McGraw, New York

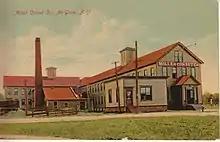
Color postcard of the Miller Corset Company in McGraw, NY from 1905

Originally it was called McGrawville, and that name appears on an 1855 map, but it was officially incorporated as McGraw in 1869. (There is a hamlet McGrawville further west in Allegany County, New York.) In the 19th century the community styled itself as "Corset City" for several decades of corset manufacturing. P.H. McGraw & Son produced corsets in the 1880s until mismanagement of an unrelated produce business led them to sell their interests to the Warner Bros. of New York, later known as the Warnaco Group. The factory was reopened and incorporated as the McGraw Corset Company in 1890 and employed over 400 men and women in the area. In 1901, William J. Buchanan, a former employee of both the P.H. McGraw & Son and McGraw Corset Company, founded the Empire Corset Company. The Empire Corset Company was known for the “Never Rust” corset, the “Sorosis” and the “Reduzyou” styles, and sold internationally. They employed 215 women and 35 men. In 1910 the company manufactured one hundred thousand dozen corsets. The McGraw Corset Company was the largest industry in the area, employing over 400 men and women in the factory and, additionally, providing women in the area piece work to do in their homes. Simultaneously, the village was home to the Vesta Corset Company and the Miller Corset Company.